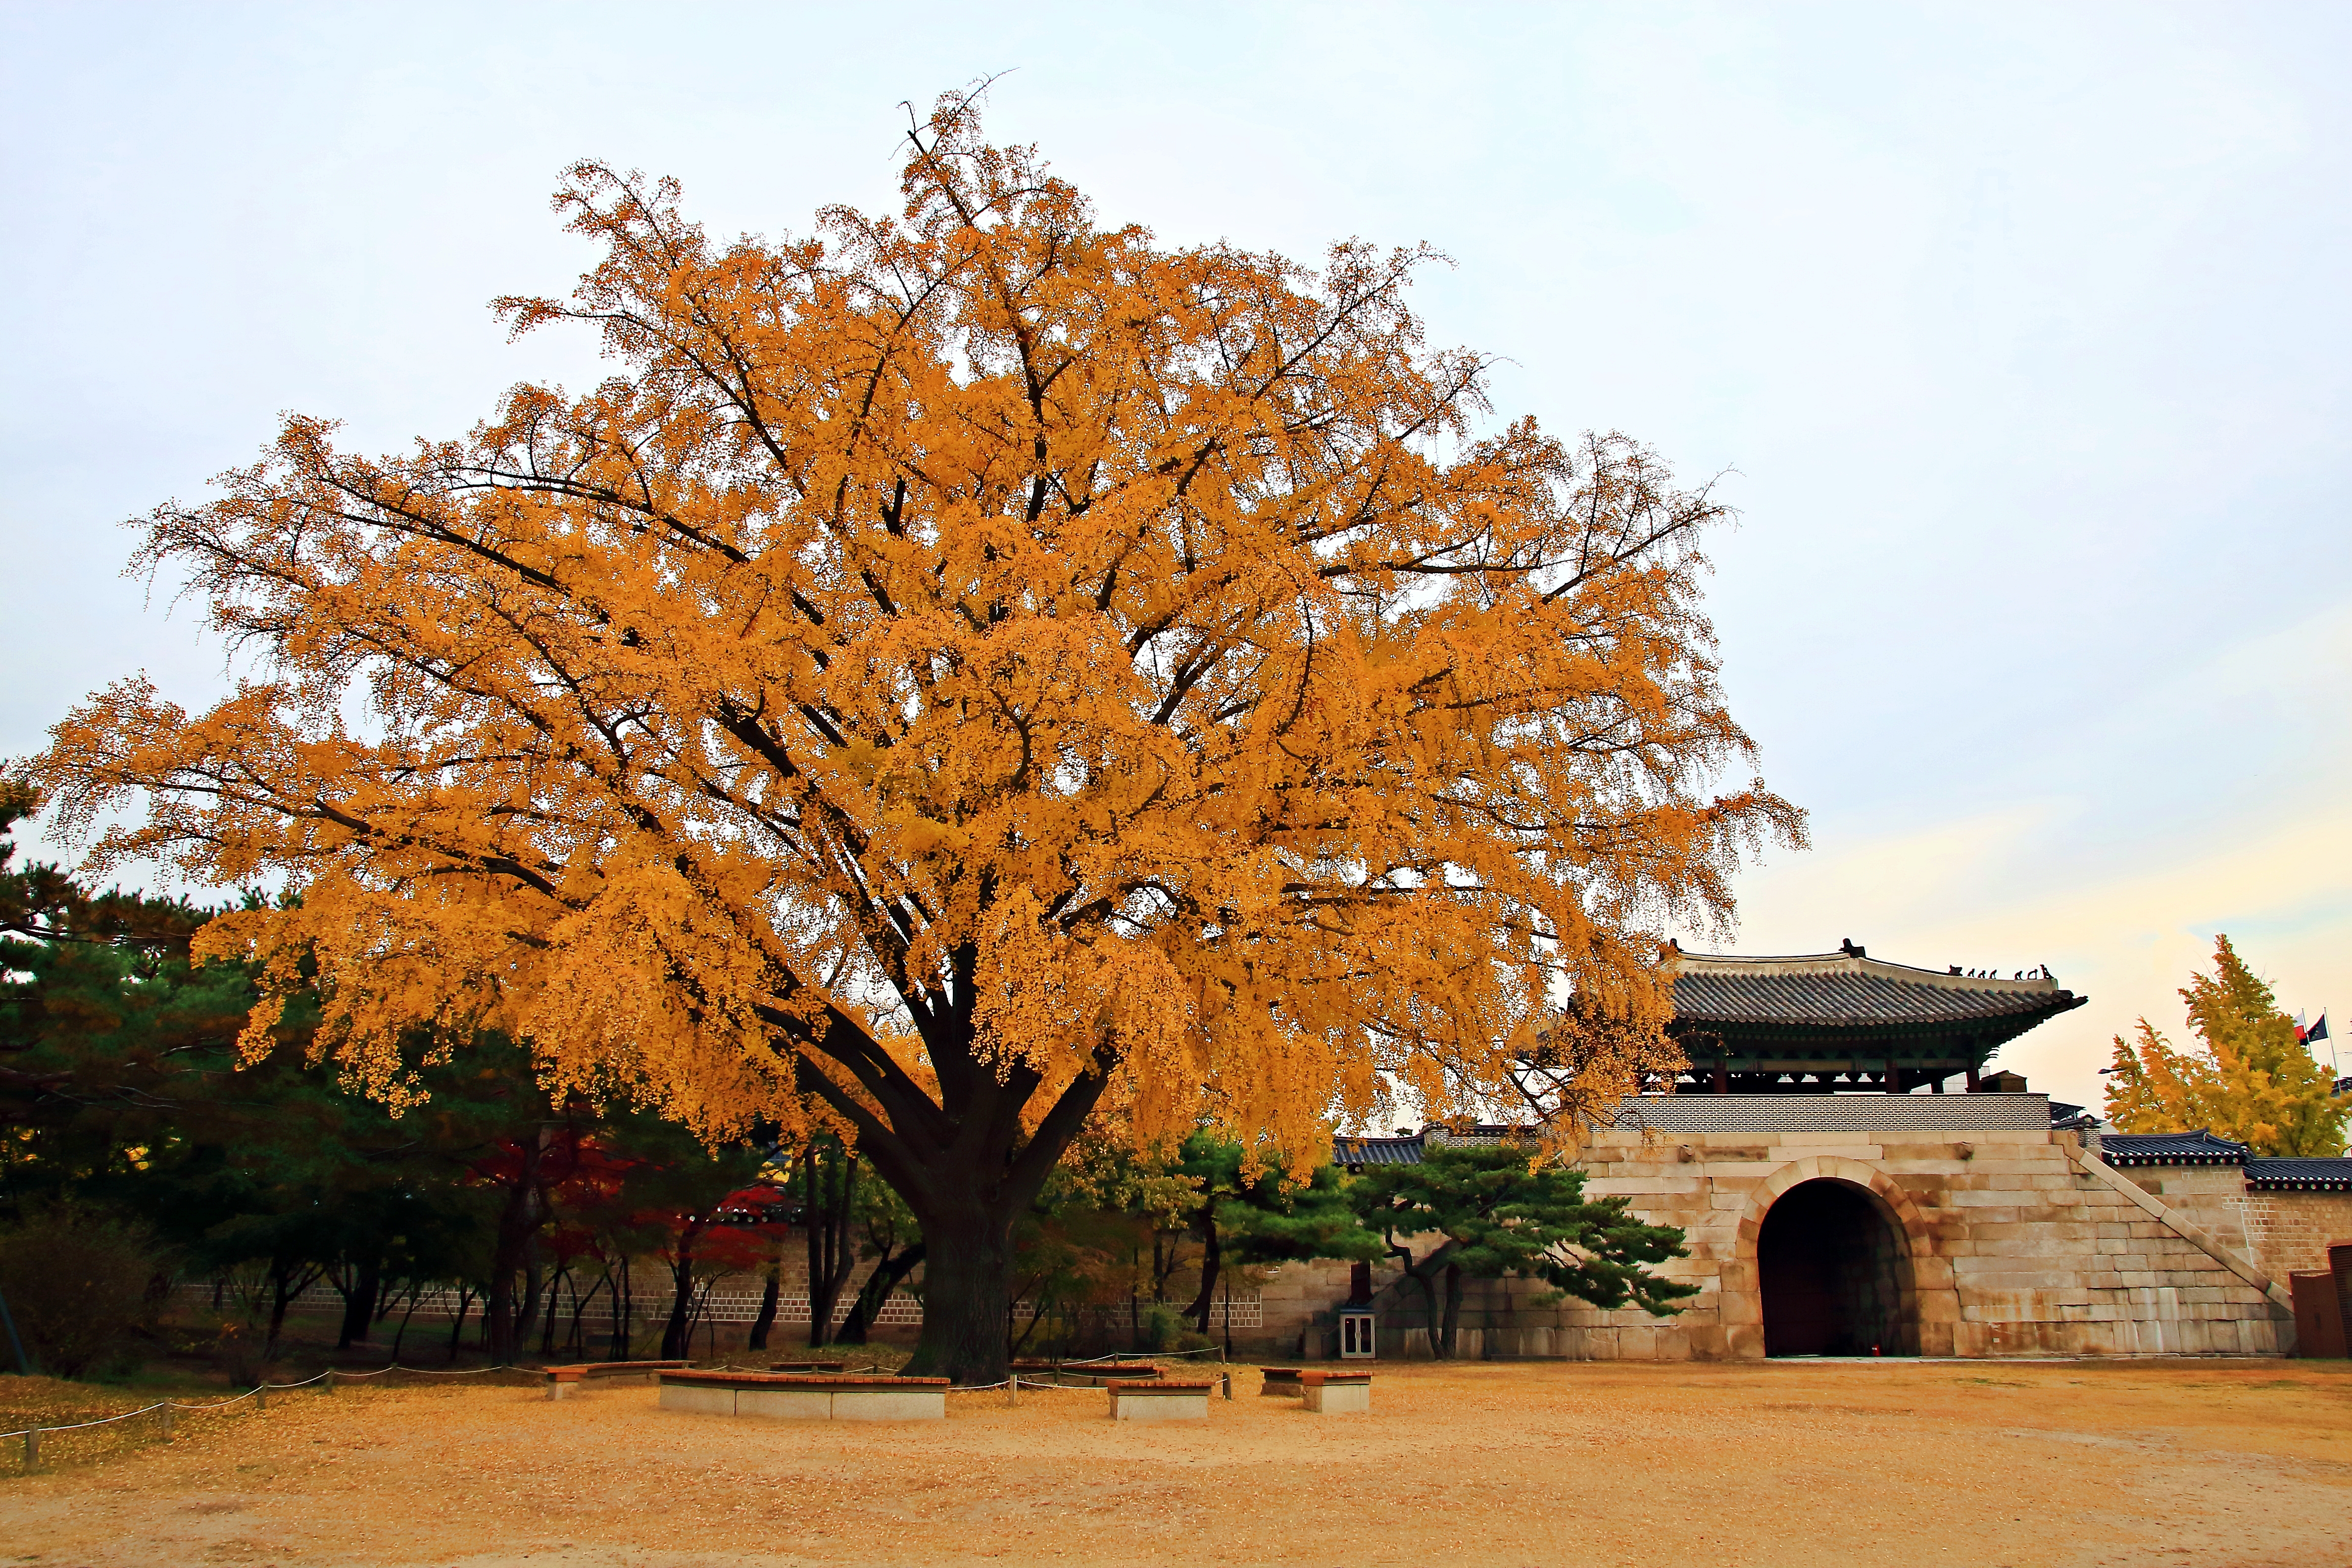
autumn, korea, tree, leaf, woody plant, plant, sky, deciduous, branch, maidenhair tree, architecture, landscape, plane, oak, plant stem, grove, twig